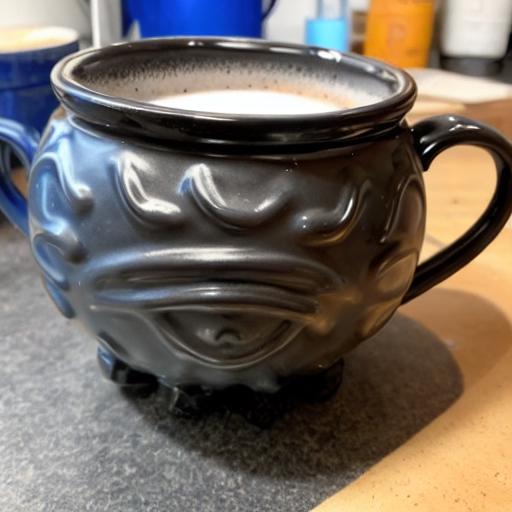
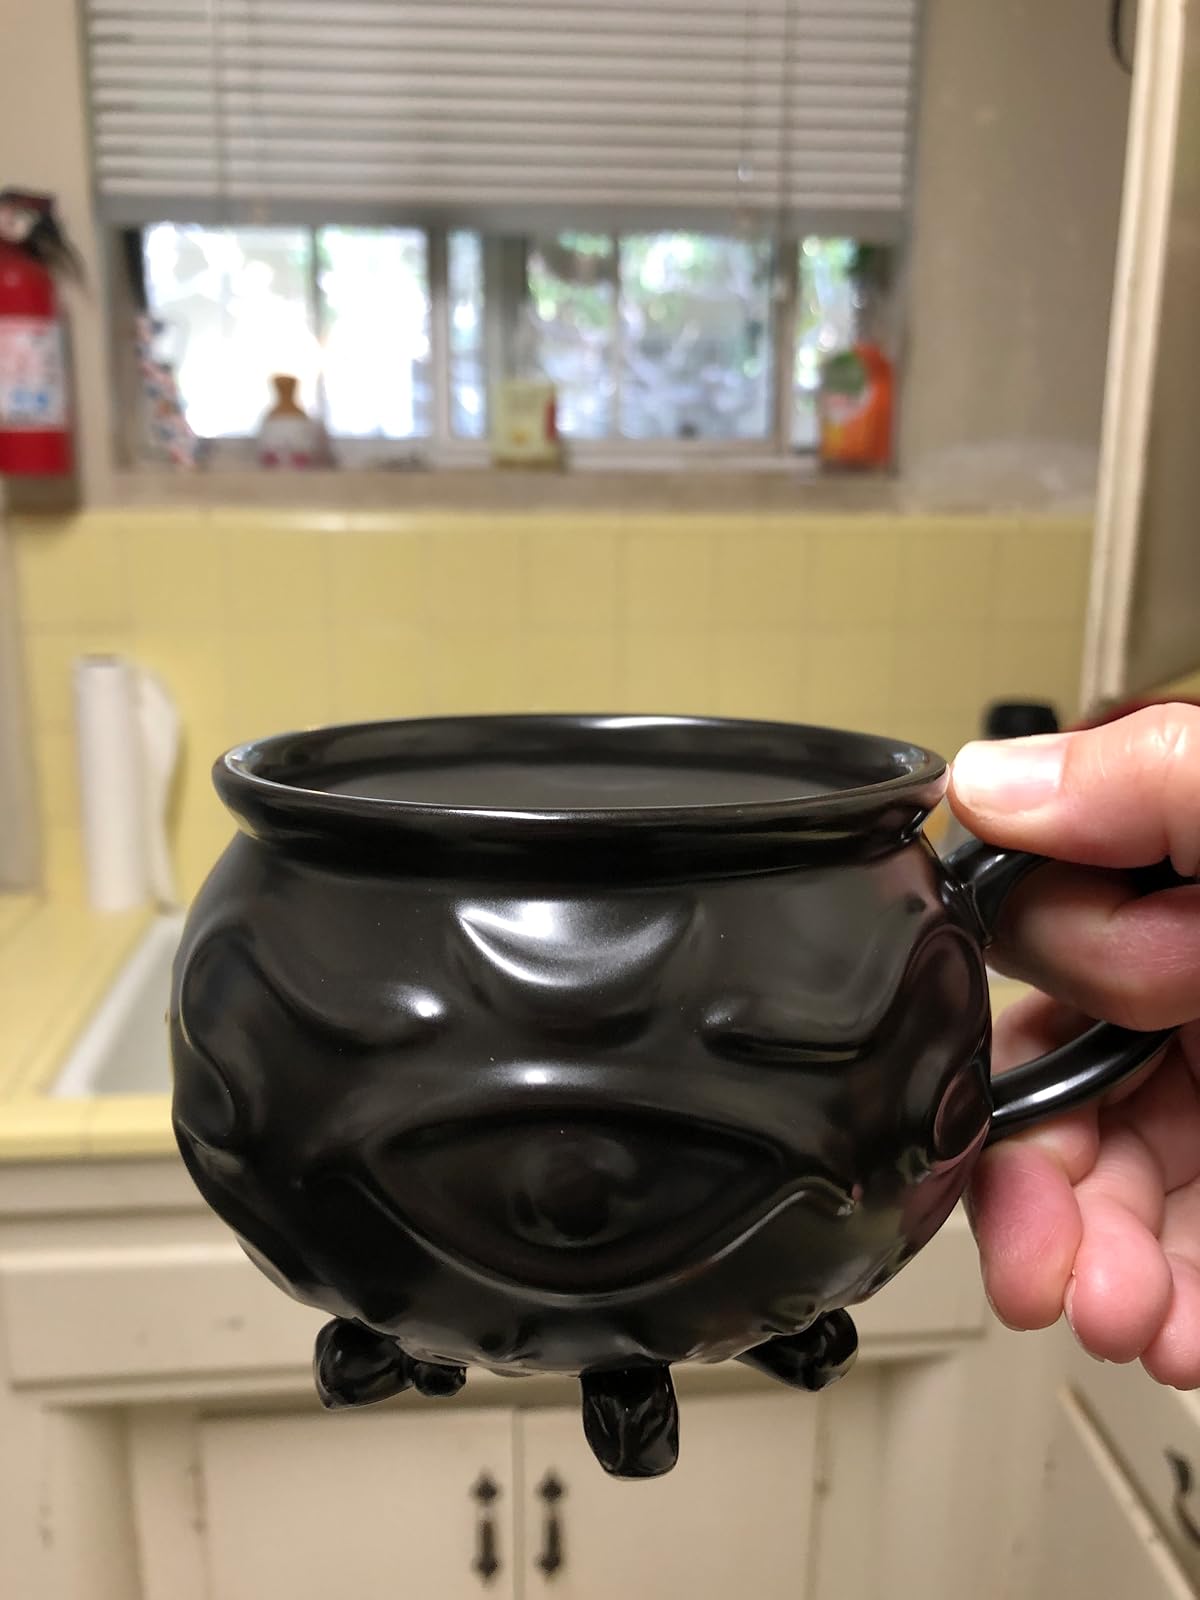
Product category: items_mug
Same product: no